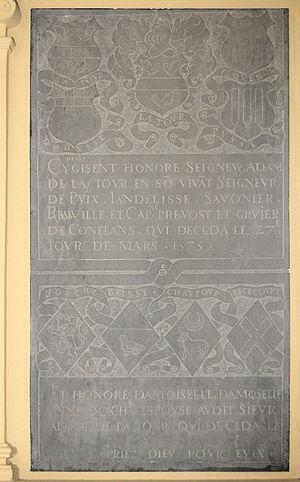
Plaque funéraine d'Adam de La Tour, capitaine prévôt et gruyer de Conflans, et d'Anne Dosche, située dans le choeur de l'église de Puxe. Armoiries de Ficquelmont, de Récicourt.
Puxe est une commune française située dans le département de Meurthe-et-Moselle en région Grand Est.